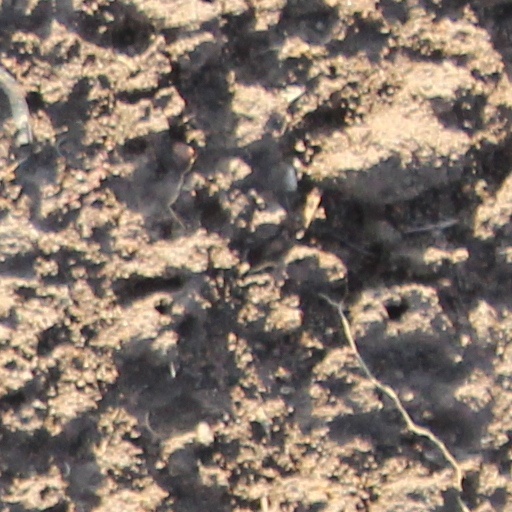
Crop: wheat